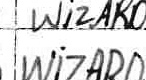
Label: Wizards